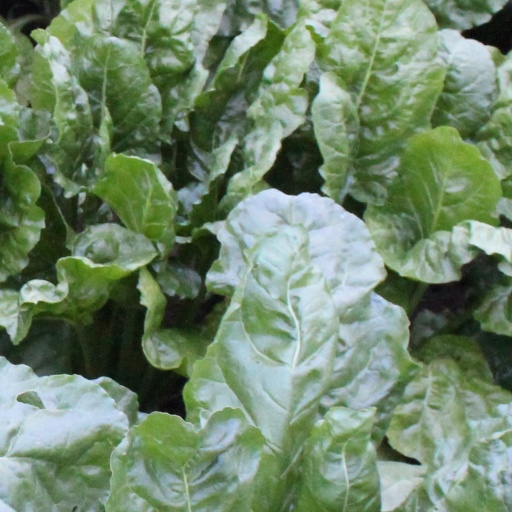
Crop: sugar beet